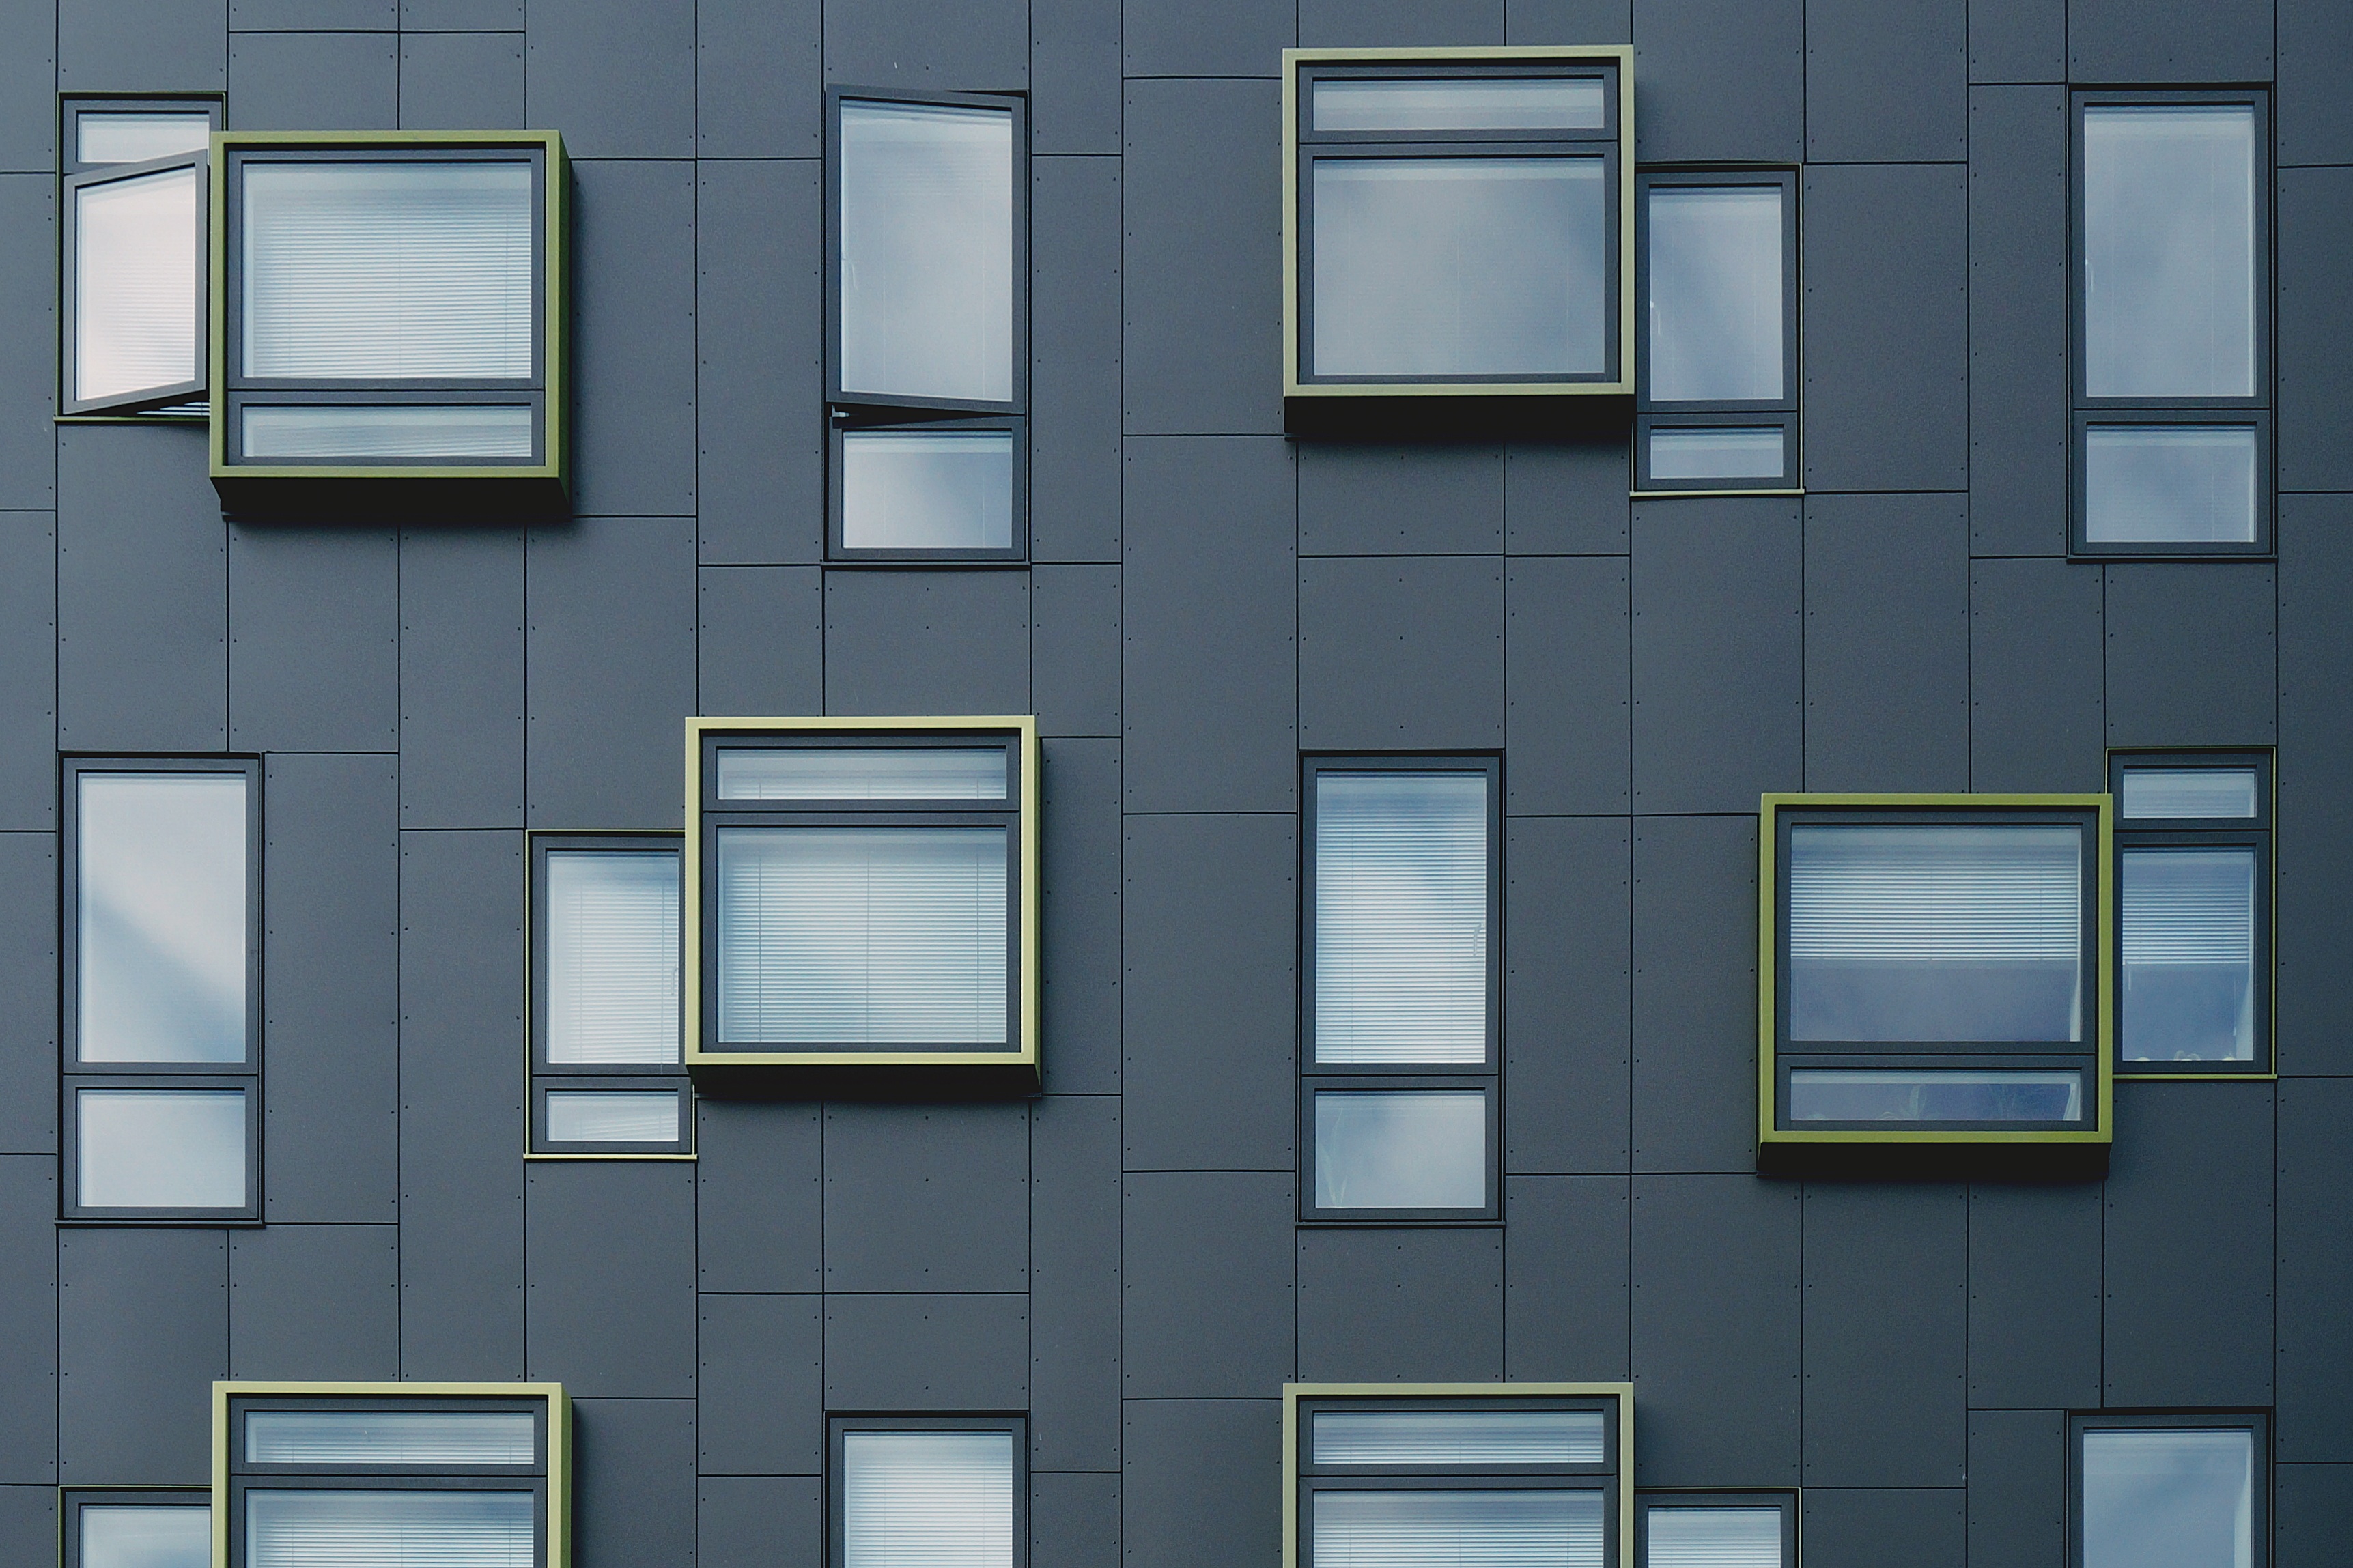
architecture, window, glass, building, wall, facade, door, interior design, design, symmetry, daylighting, sash window